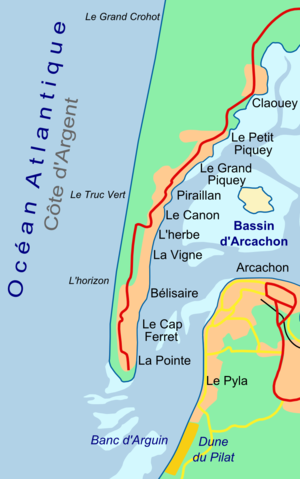
Lège-Cap-Ferret est une commune du Sud-Ouest de la France, située dans le département de la Gironde, en région Nouvelle-Aquitaine.
Le cap Ferret est un cap français formant un cordon littoral qui se situe à l'extrémité sud de la presqu'île de Lège-Cap-Ferret en Gironde. Il sépare l'océan Atlantique et le bassin d'Arcachon.